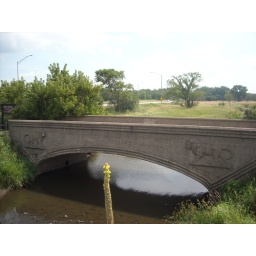
IL-59 was alot narrower when this bridge was in use, see the road today in the next picture.